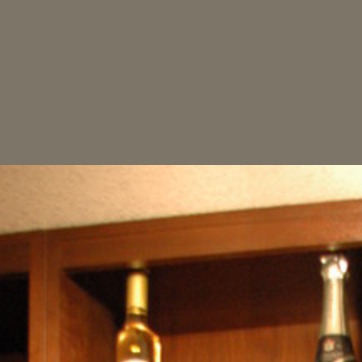
Material: painted